Alexandre Jacques François Brière de Boismont

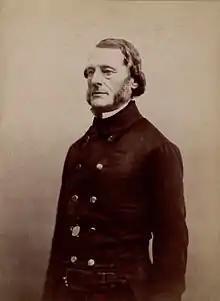
Alexandre Jacques François Brière de Boismont

Alexandre Jacques François Brière de Boismont (often translated as "Brierre de Boismont" in English) (18 October 1797 – 25 December 1881) was a French physician and psychiatrist born in Rouen.